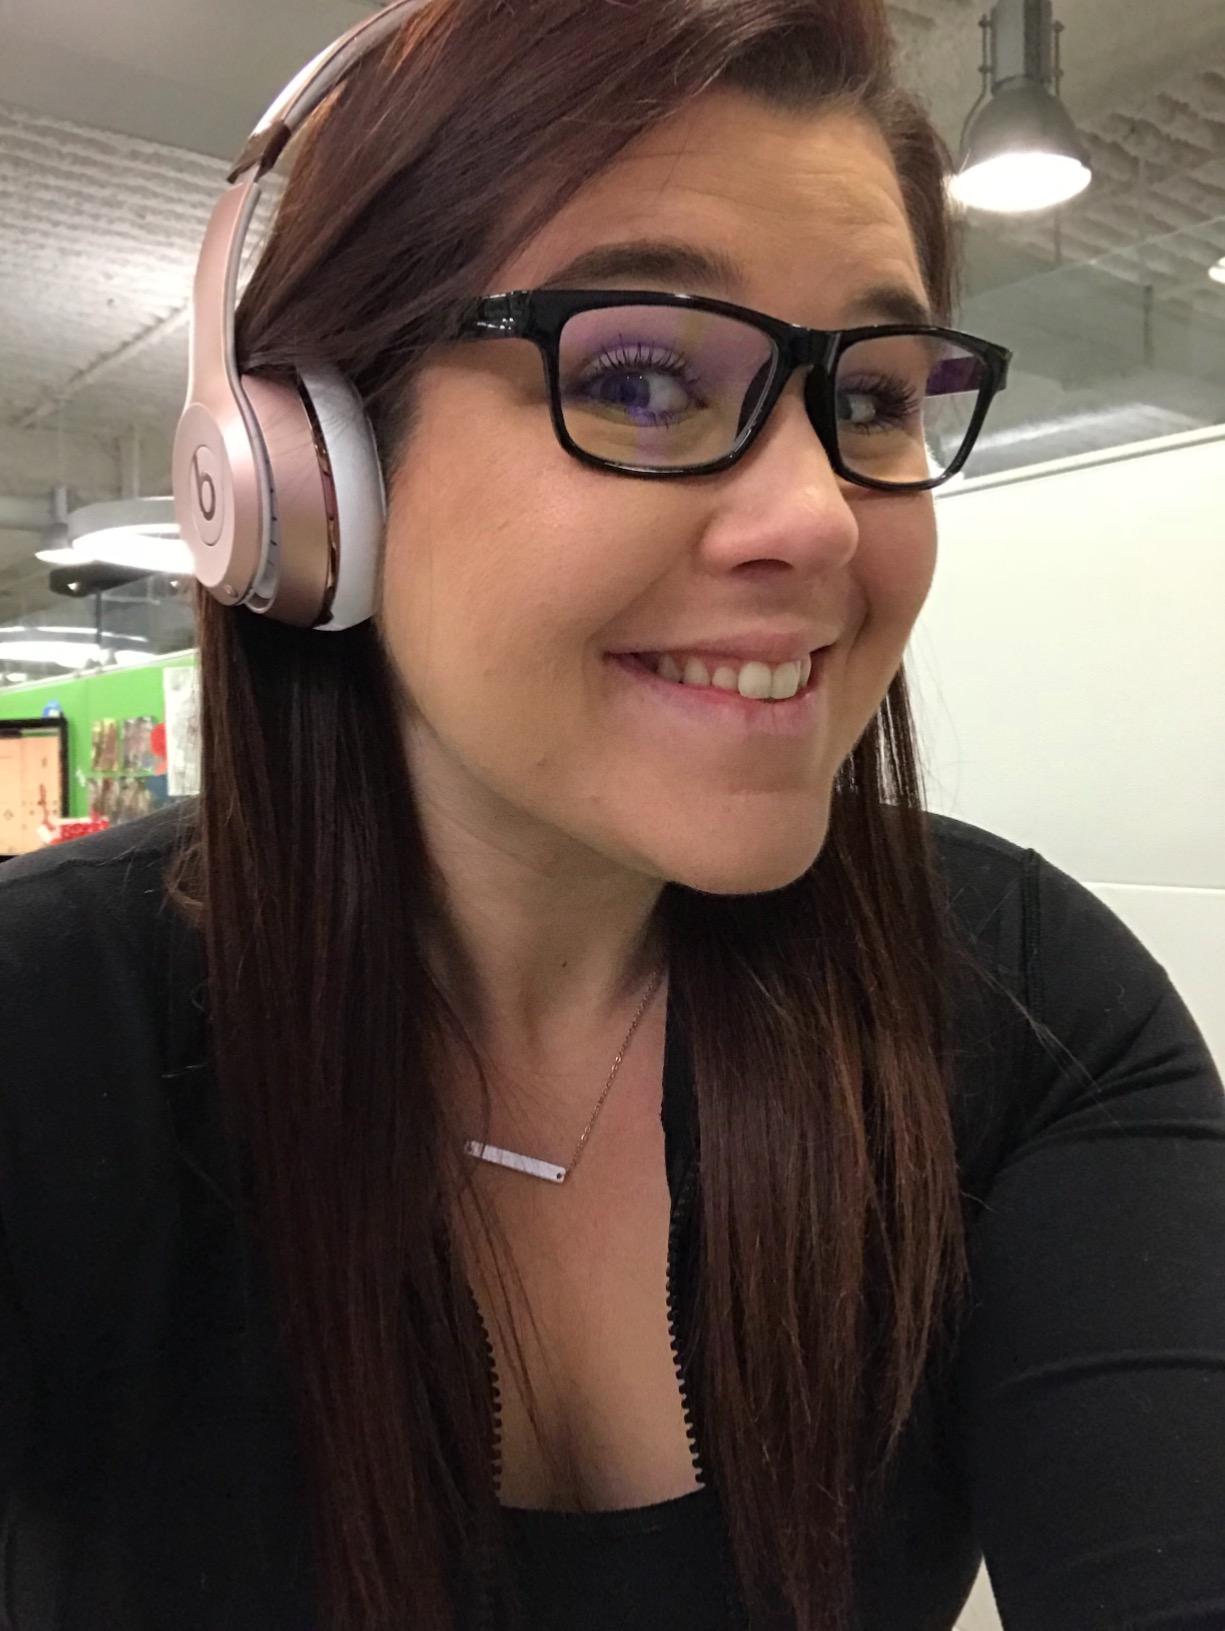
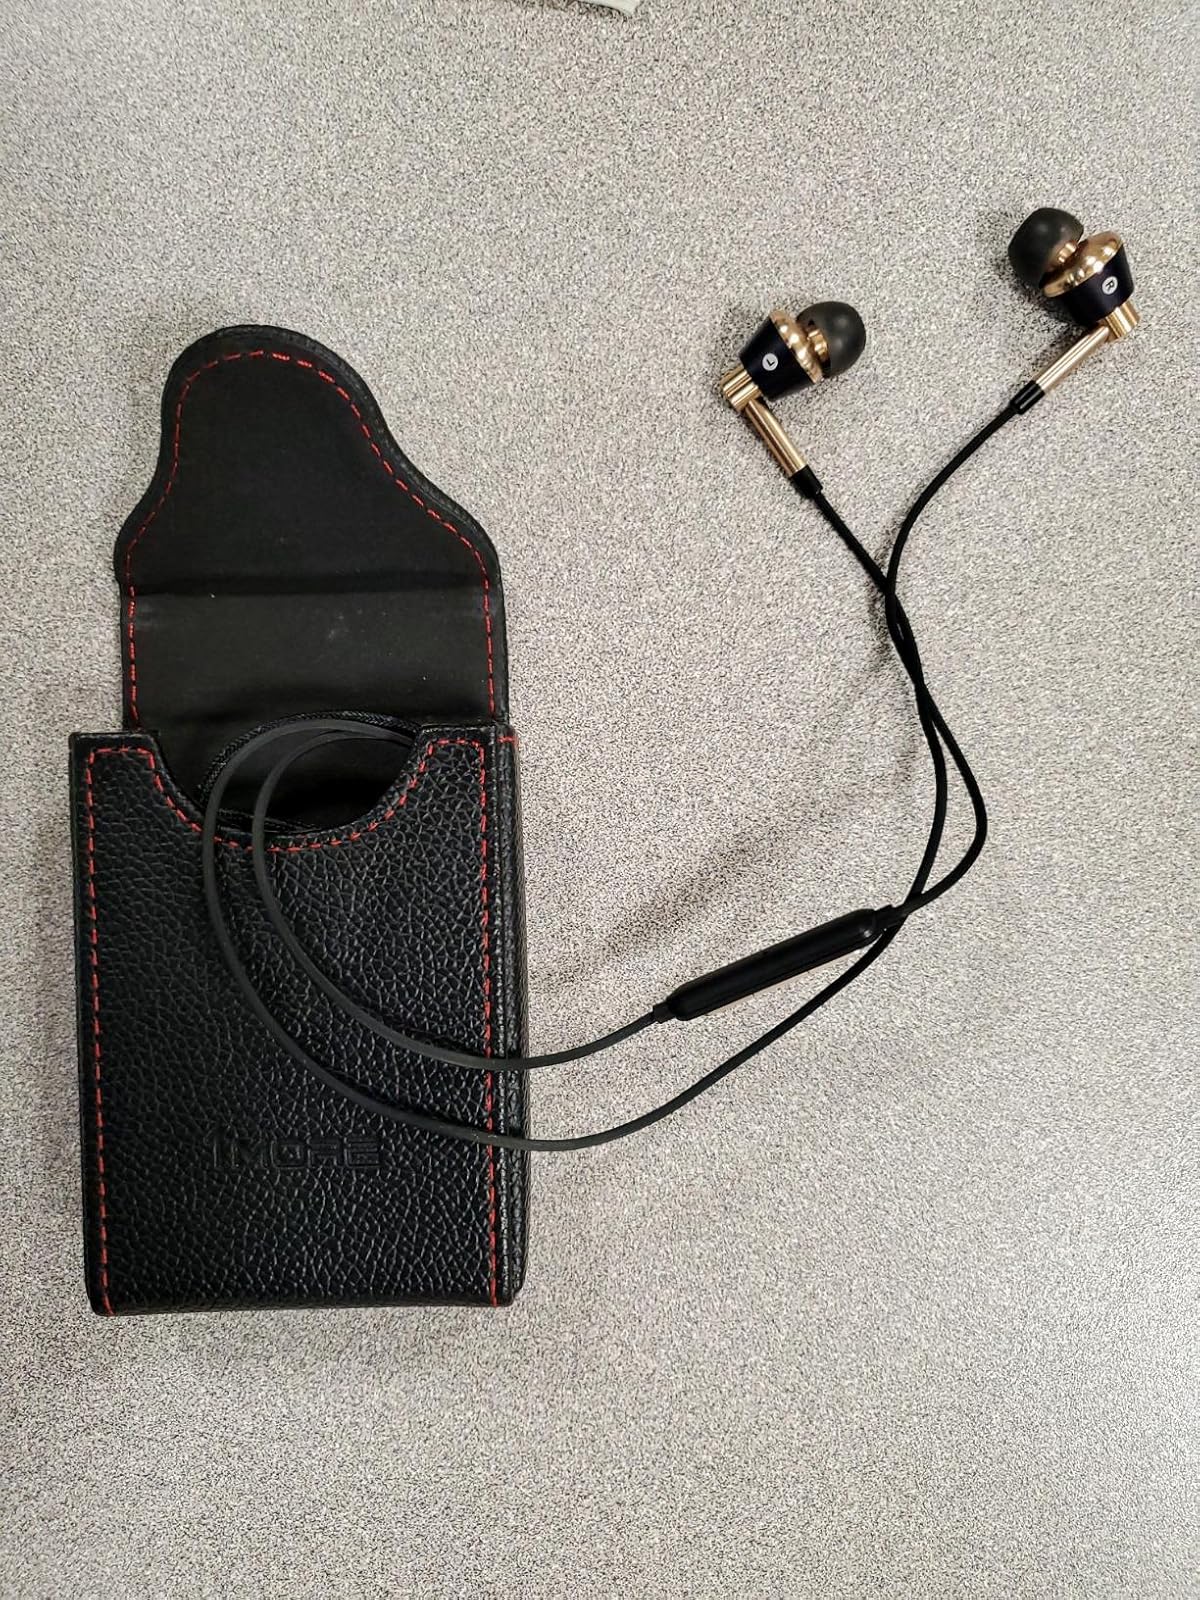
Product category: headphones
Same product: no